Samuel John Carter

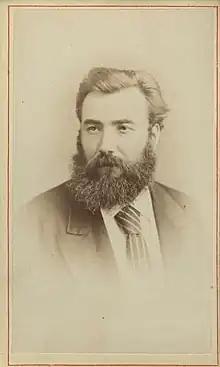
Samuel John Carter

Samuel John Carter (March 1835 – 1 May 1892) was a British artist and illustrator, known for his paintings and drawings of animals. He was the father of the archaeologist Howard Carter.